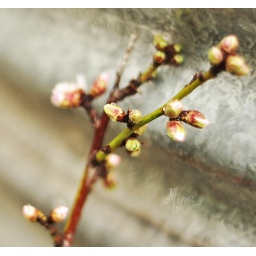
..on our pitiful little almond tree in a pot